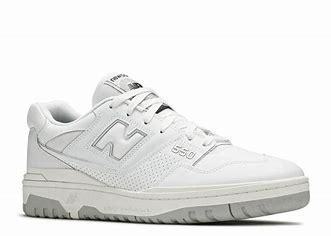
Brand: New
Model: Balance kg New Balance 550